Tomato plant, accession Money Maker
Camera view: horizontal (90 deg, fisheye); turntable rotation: 270 degrees
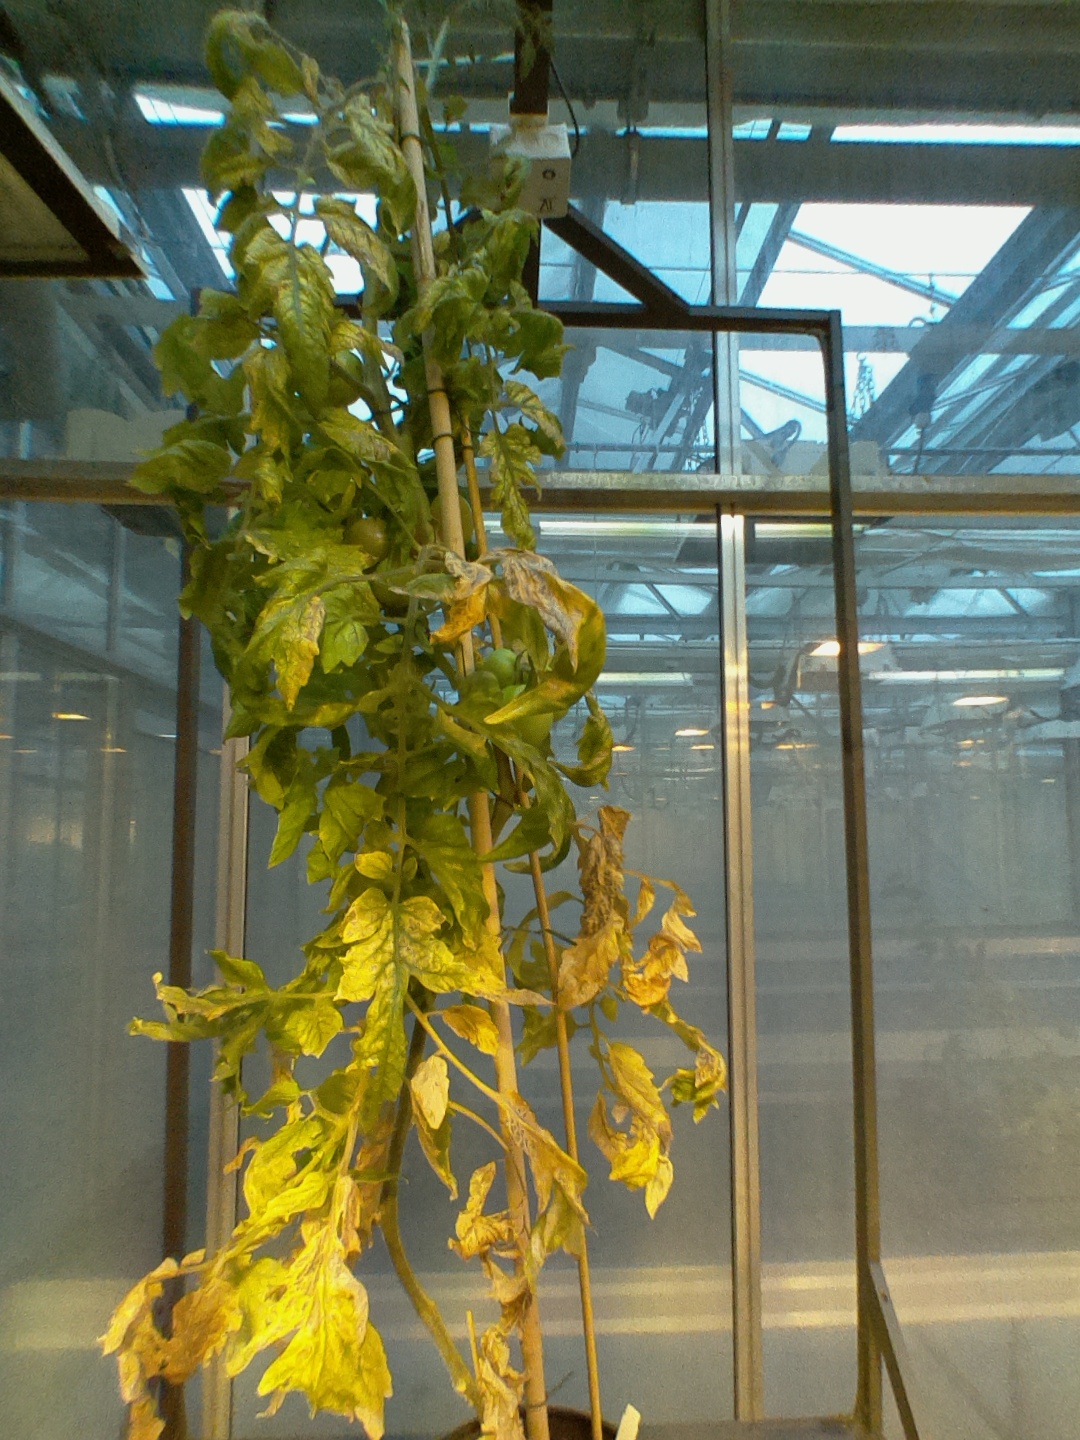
BBCH growth stage 81: 10%-20% of fruits show typical fully ripe color